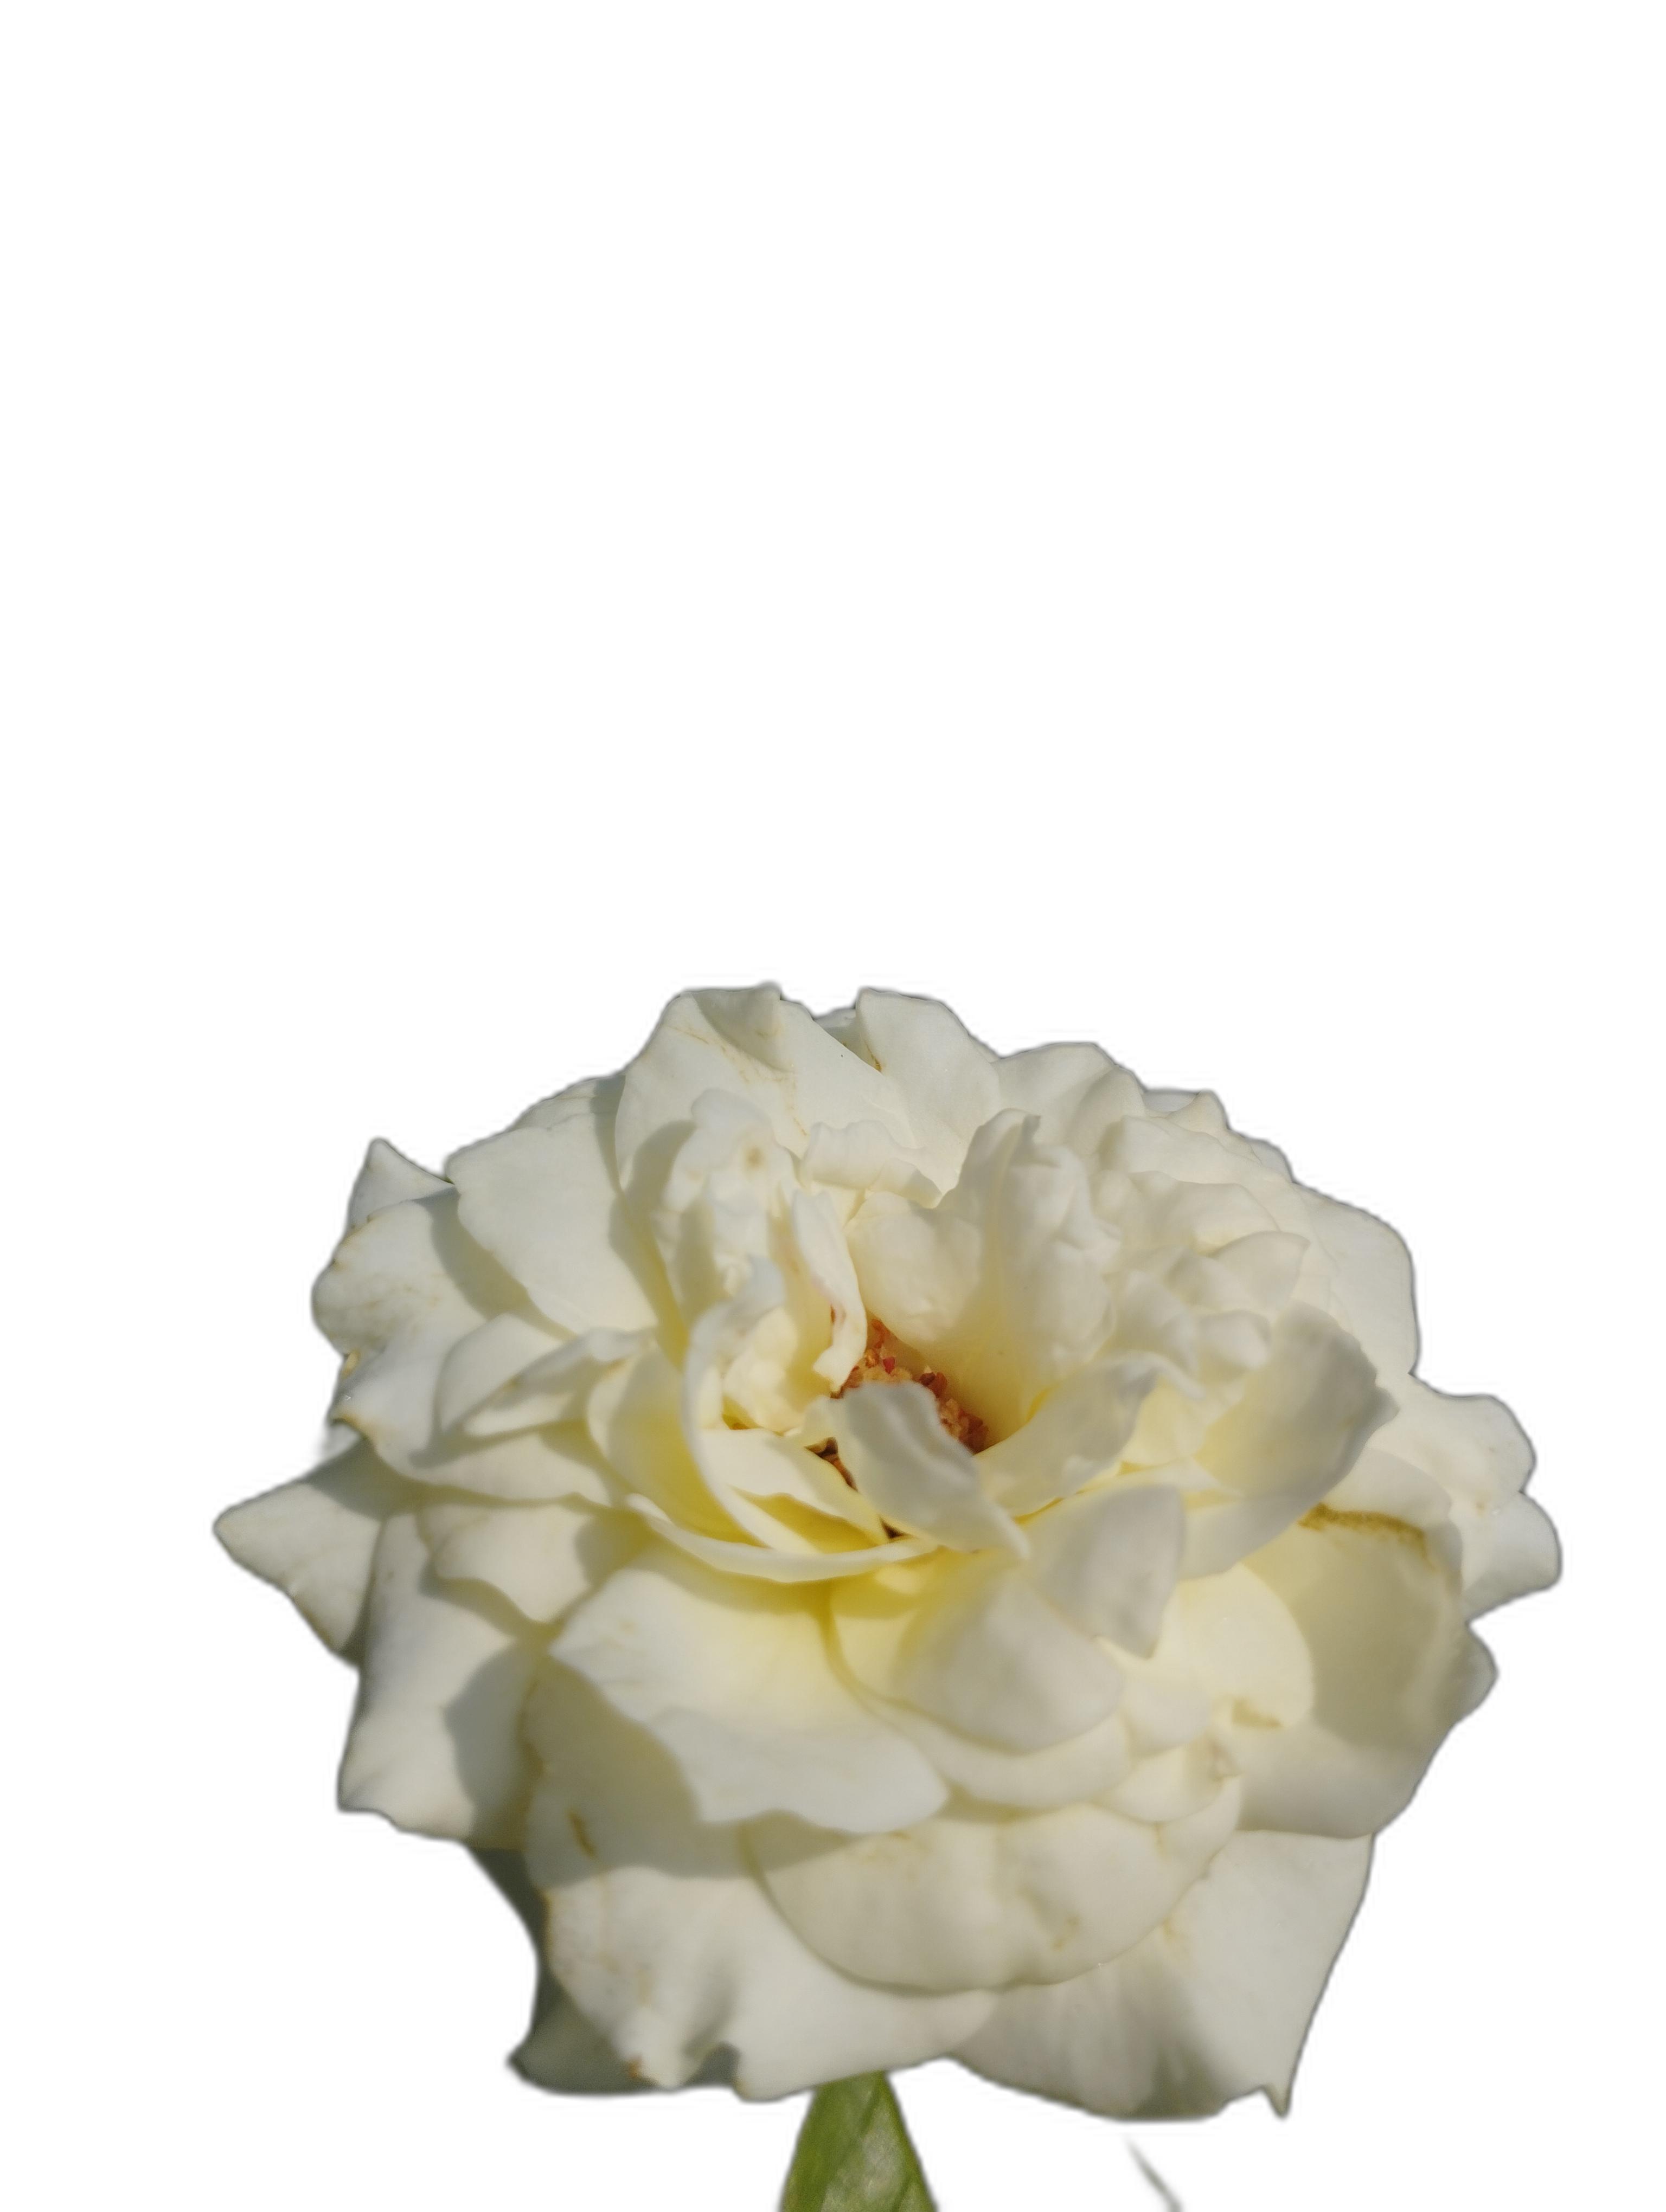
Label: Rose